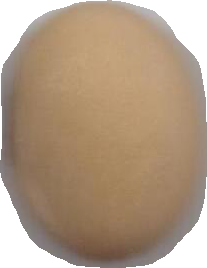
Variety: Anjasmoro